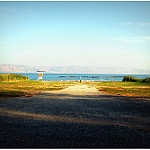
Label: sea